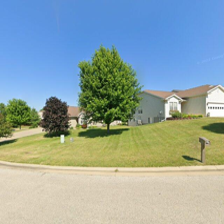
Label: streetView